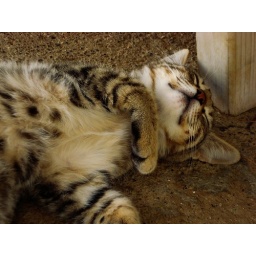
lovely sleeping cat in iztuzu